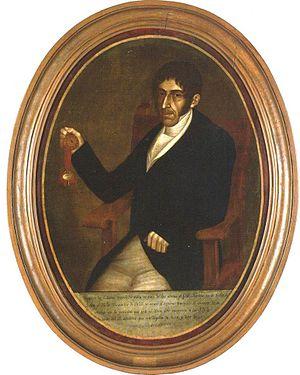
Tableau dont la paternité est attribuée à Pedro José Figueroa
Antonio Amador José Nariño y Bernardo Álvarez del Casal, né le 9 avril 1765 à Santafé de Bogota et mort le 13 décembre 1823 à Villa de Leyva, est un homme d'État, militaire et journaliste néo-grenadin. Issu d'une riche famille créole de Bogota, il est l'un des précurseurs de l'émancipation des colonies américaines de l'empire espagnol et devient l'un des héros de l'indépendance de la Colombie.